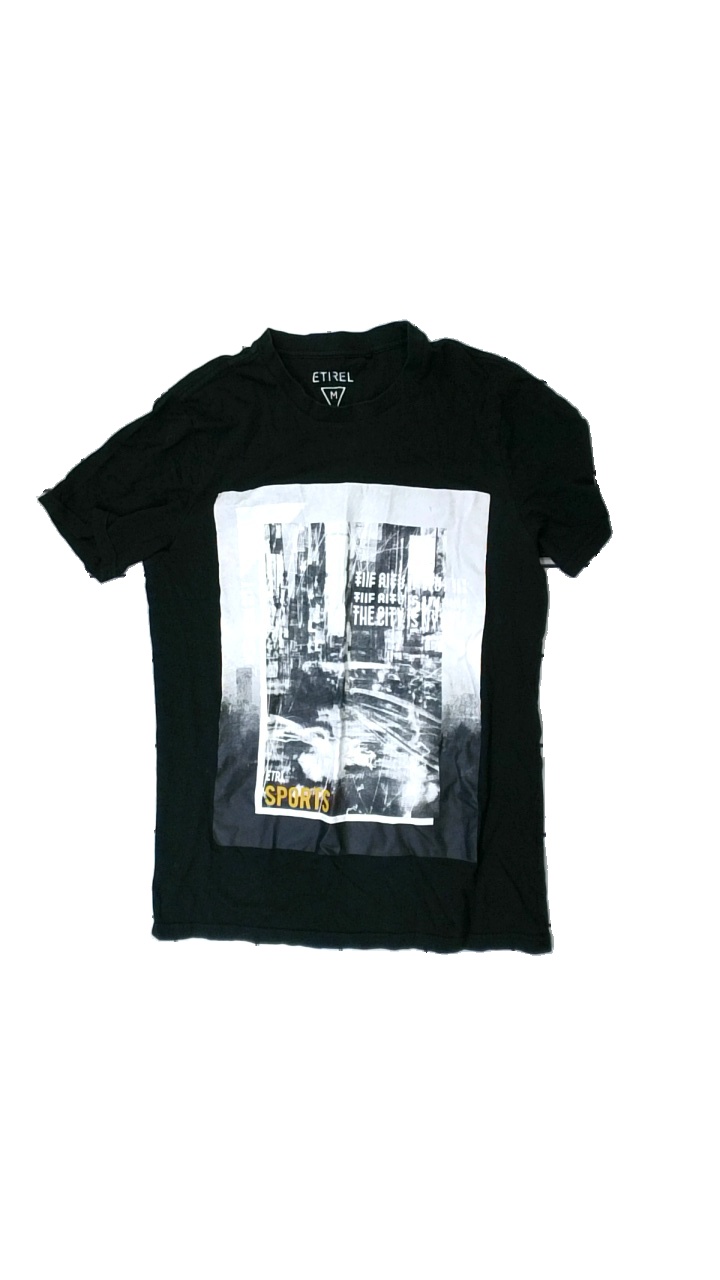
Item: T-shirt (Men)
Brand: Etirel
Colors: Black, White
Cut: Regular, C-collar
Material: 100% cotton
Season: All
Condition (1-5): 2
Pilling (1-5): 4
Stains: Minor
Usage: Export
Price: <50